Jay O'Shea

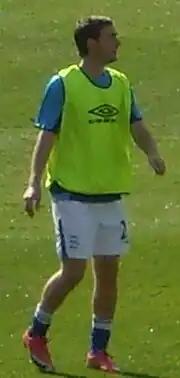
O'Shea warming up for Birmingham City in 2009

O'Shea began his career at St Joseph's Boys, a youth team located in south County Dublin that caters for players from the age of six up to 18 years old. Shortly after leaving St Joseph's, he signed for Home Farm of the Leinster Senior League in 2005, before joining Bray Wanderers a year later. O'Shea made his Bray debut in the club's 2–0 home defeat to Longford Town in September 2006 at the age of 18, coming on as a substitute in the second-half, and started his first match in a 6–0 loss to Cork City. He scored his first professional goal in a 3–0 win over Shamrock Rovers in October 2007, before signing for League of Ireland Premier Division side Galway United in December 2007. O'Shea scored his first goal for Galway in a 2–2 home draw with Finn Harps in May 2008, and finished as Galway's top scorer during the 2008 season, scoring ten goals in all competitions.